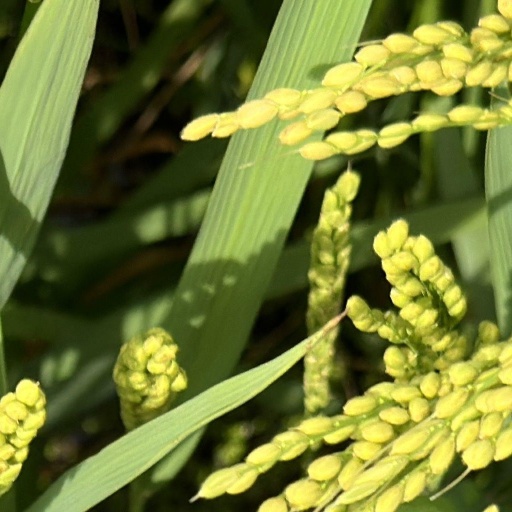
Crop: rice